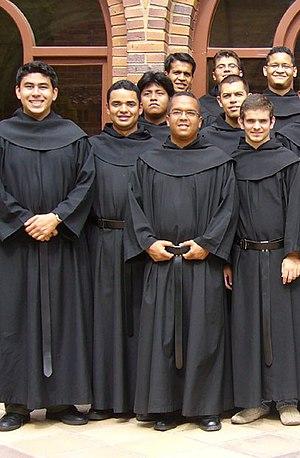
Les augustins récollets forment un ordre mendiant de droit pontifical.
Le monachisme est l'état et le mode de vie de personnes qui ont prononcé des vœux religieux et font partie d’un ordre dont les membres vivent sous une règle commune, séparés du monde, les moines. Le mot vient du grec ancien monos qui signifie « solitaire » et plus particulièrement « célibataire ». La première institution connue du monachisme est celle du bouddhisme theravada, il y a vingt-cinq siècles. Dans le bouddhisme, le monachisme est l'un des trois refuges, particulièrement propice à la méditation qui constitue le cœur de la pratique.